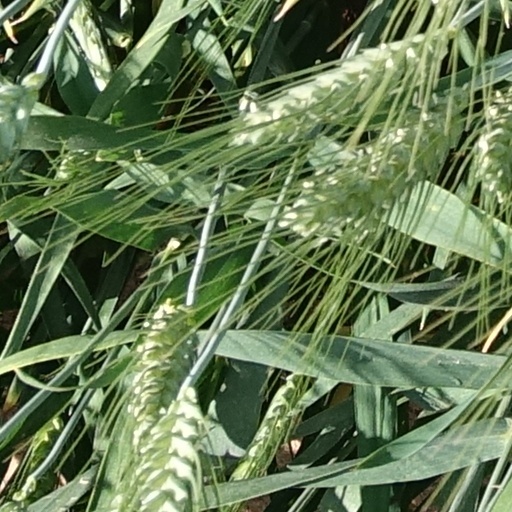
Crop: wheat